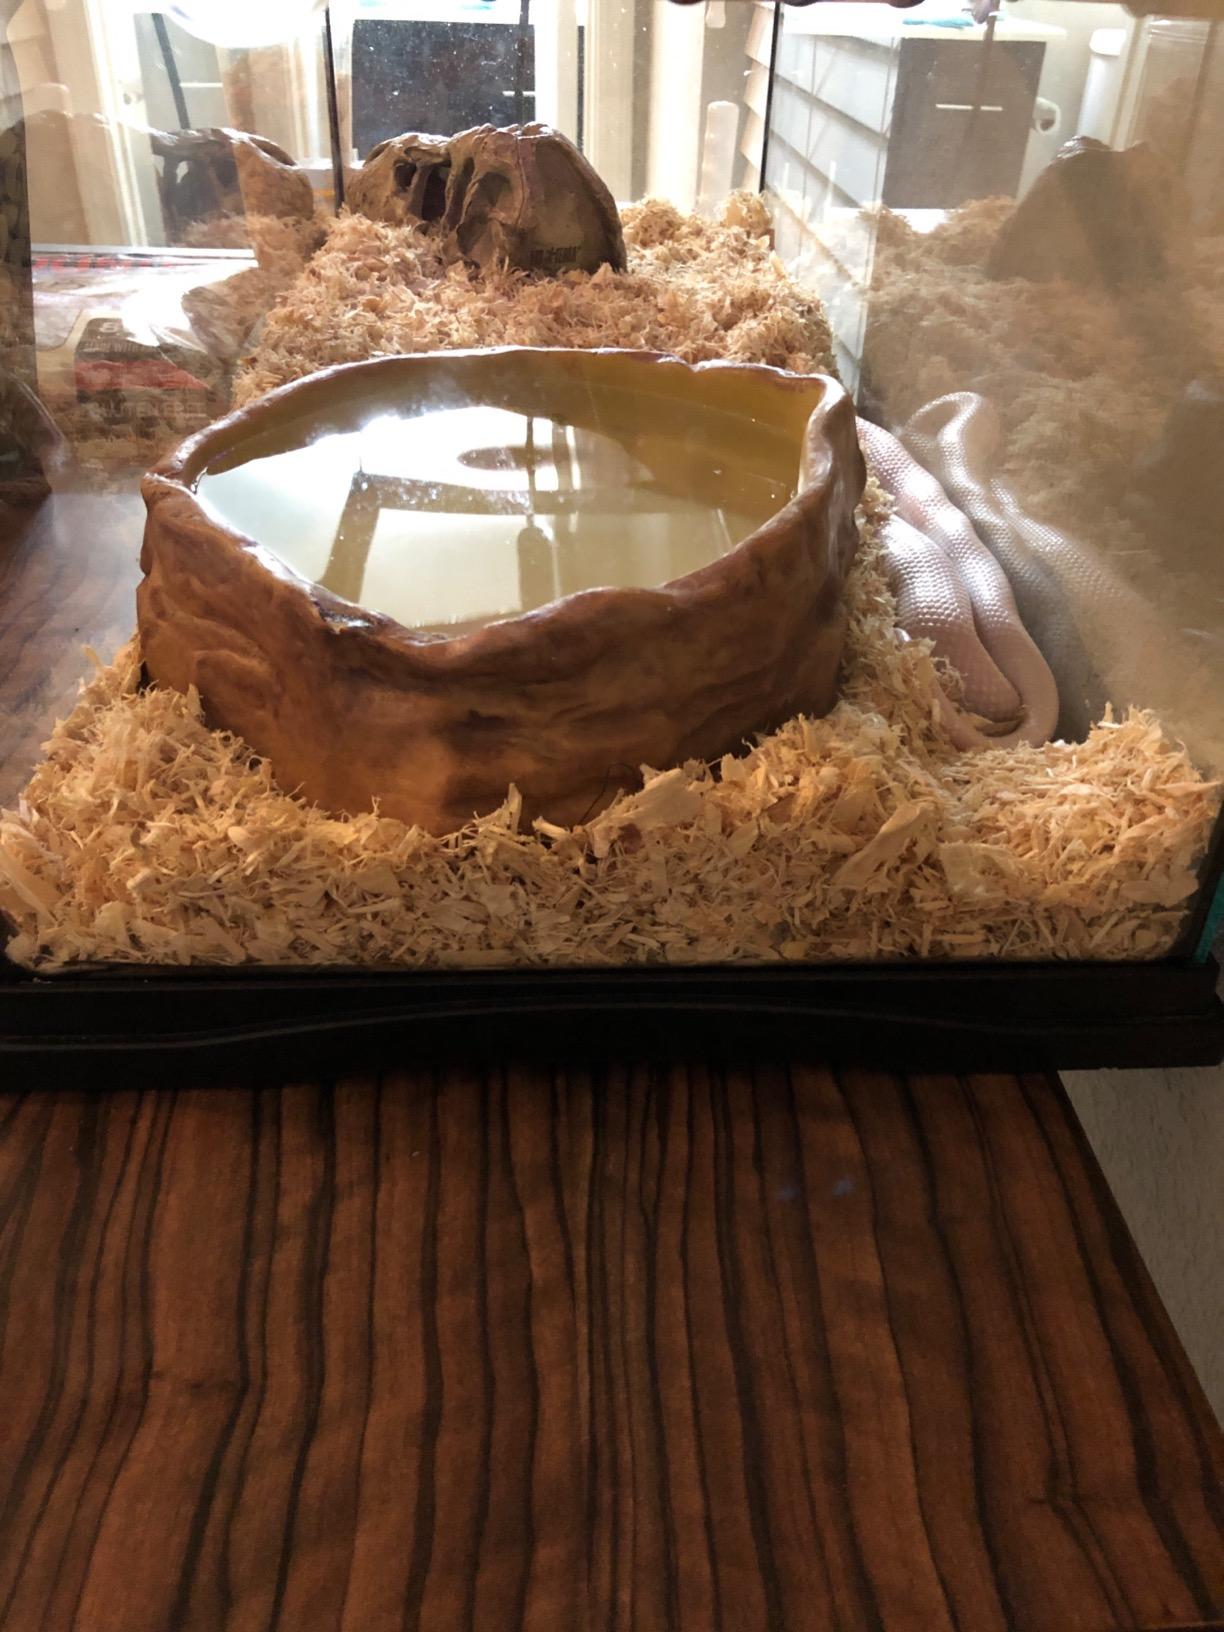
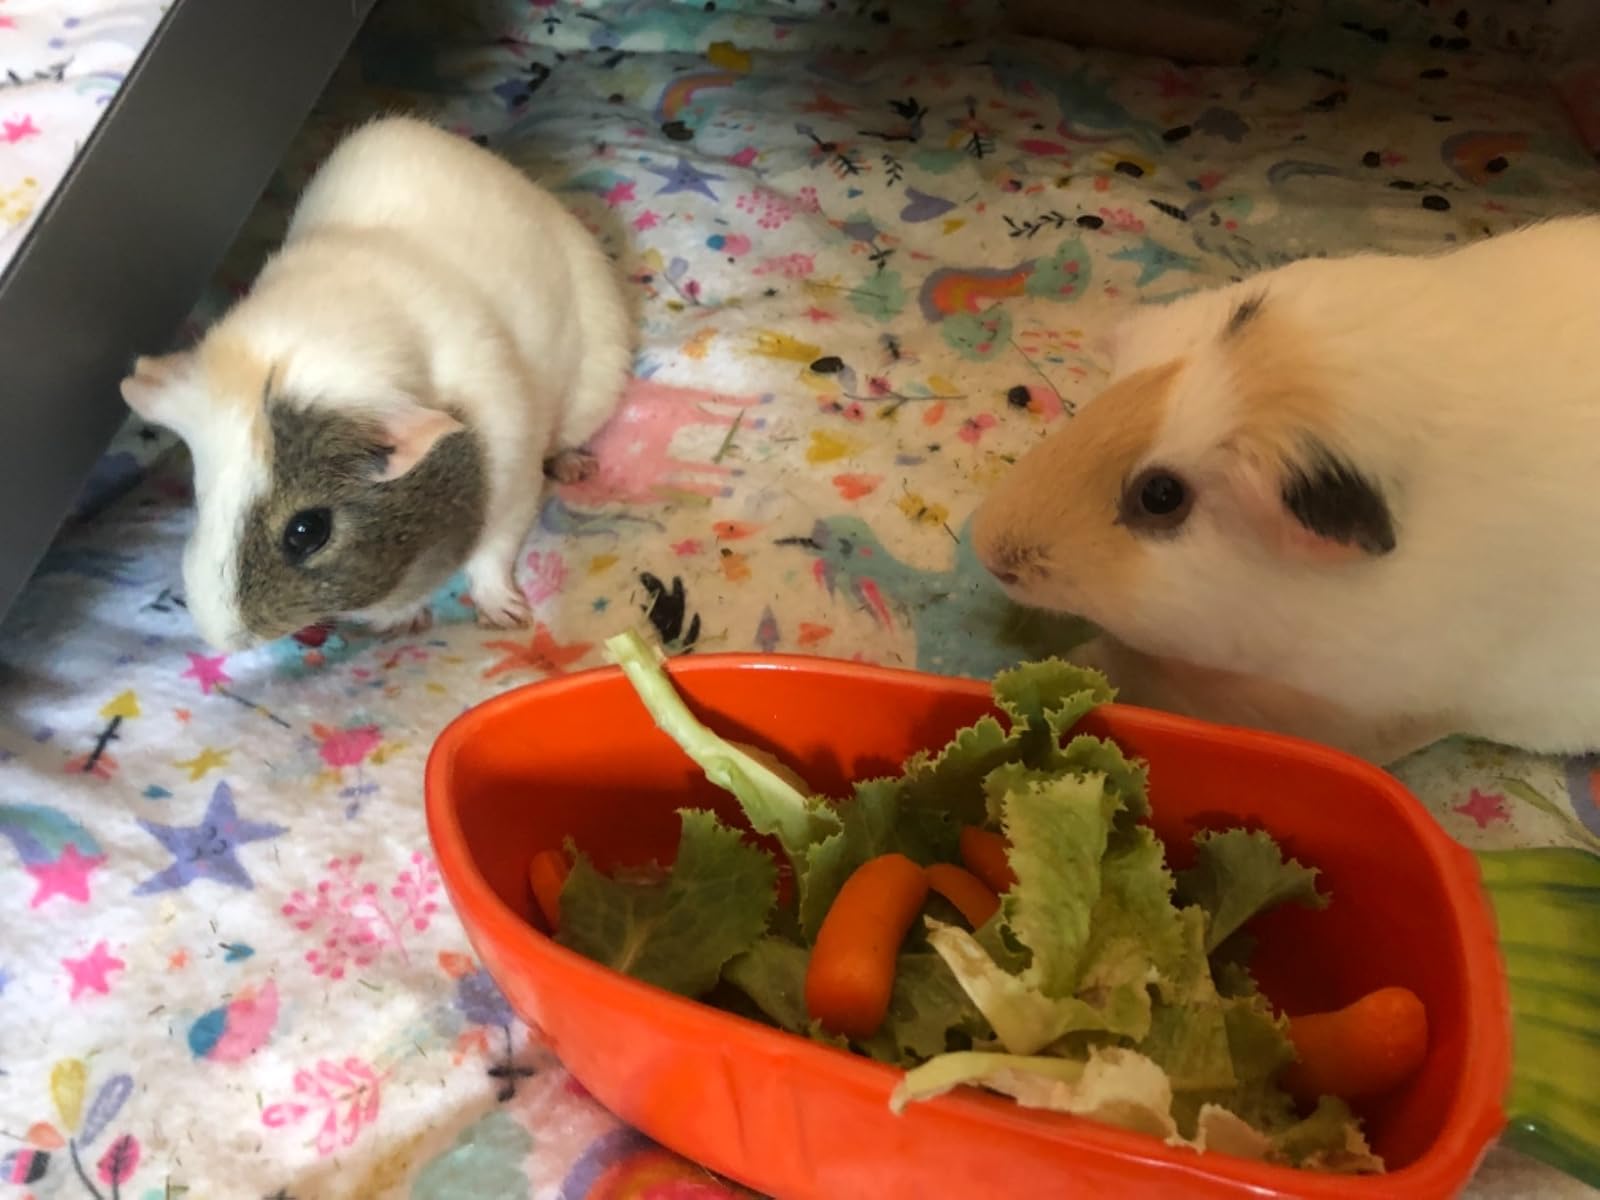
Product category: items_bowl
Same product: no